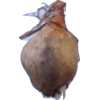
Label: onion